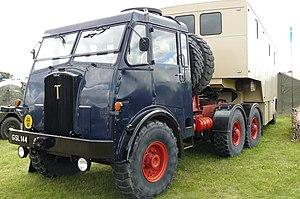
La société John I. Thornycroft & Company Limited a été un constructeur anglais de plusieurs moyens de transports, bateaux, camions, autobus et automobiles, spécialiste des moteurs à vapeur. Les entreprises Thornycroft Steam Carriage and Van Company ont été présentes sur le marché de 1896 à 1961, date à laquelle la so